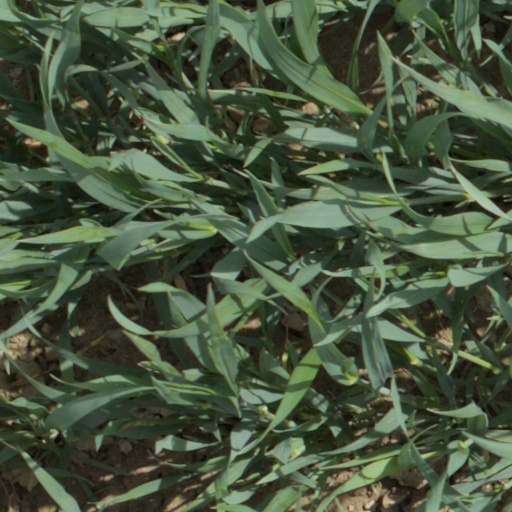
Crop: wheat